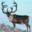
Label: deer